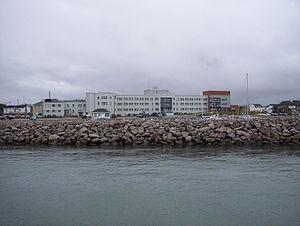
L'hôpital de Havre-St-Pierre, Québec.
Havre-Saint-Pierre est une municipalité du Québec située dans la municipalité régionale de comté de la Minganie et la région de la Côte-Nord située face à l'Archipel-de-Mingan.